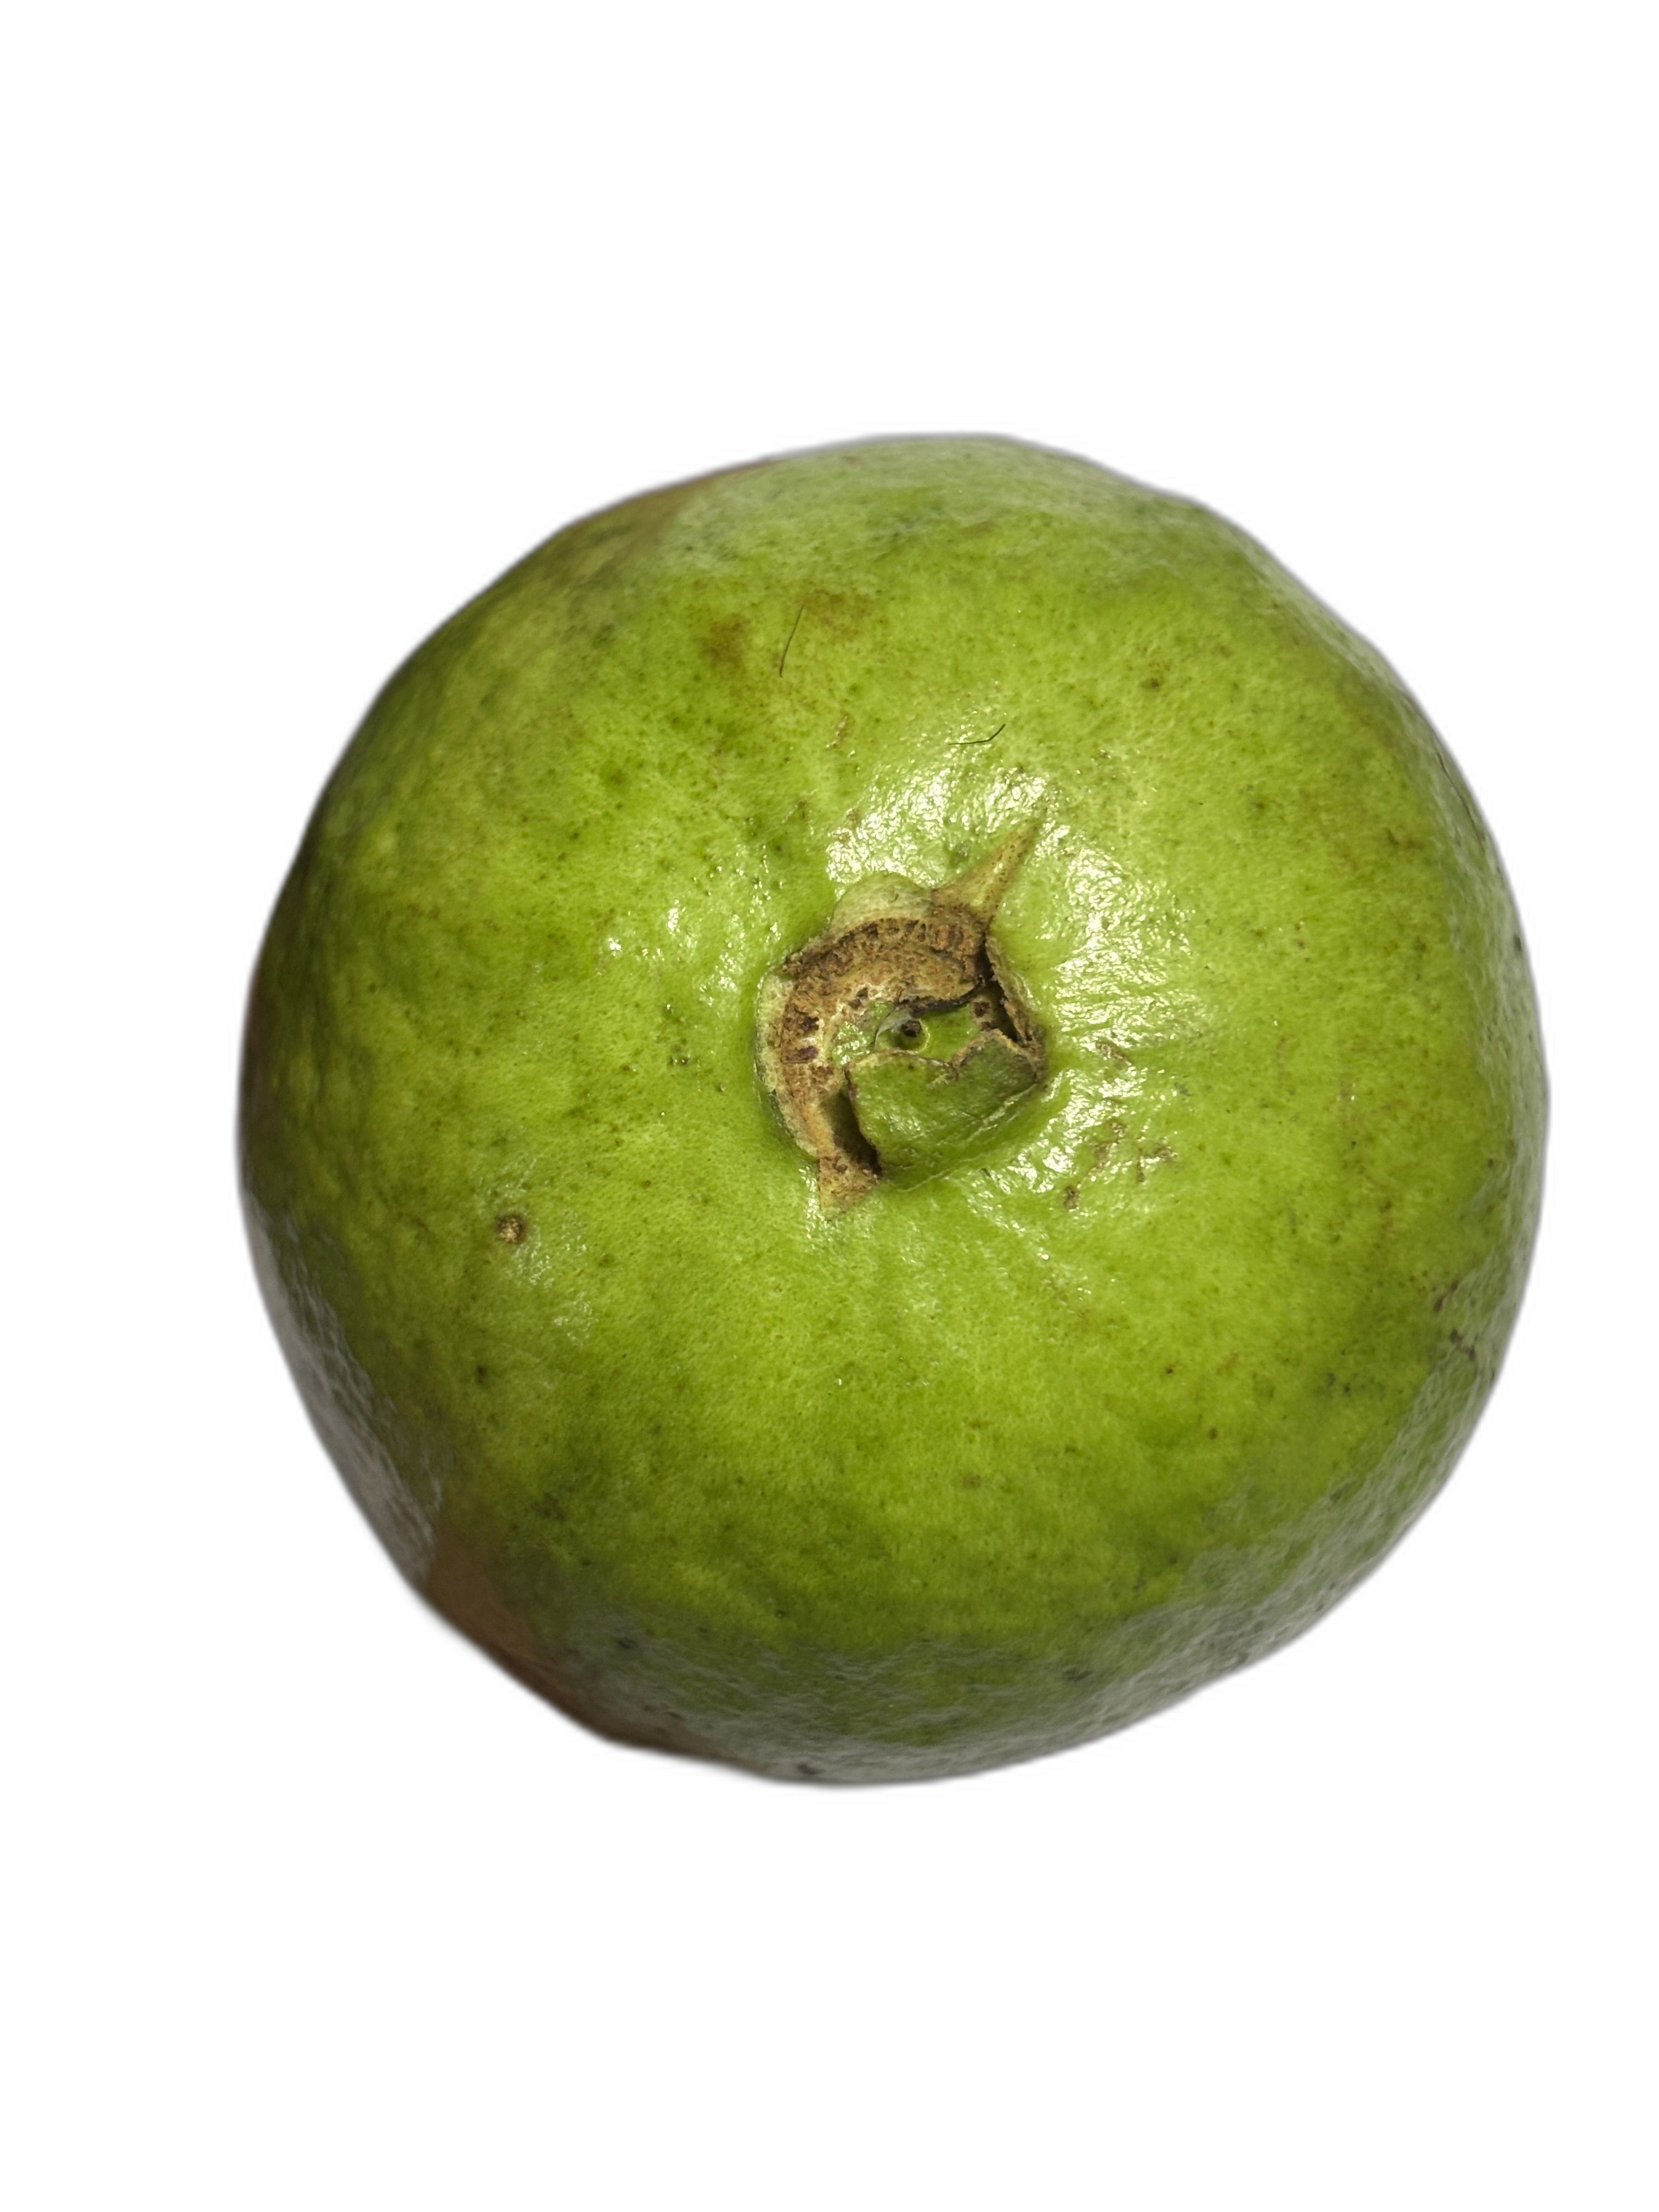
Plant part: fruit
Disease: Healthy